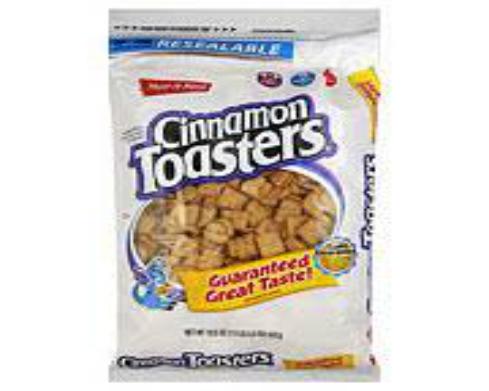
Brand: Cinnamon Toasters
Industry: Food